Roku

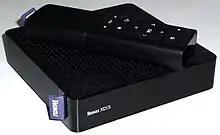
Original form factor XD/S

In August 2010, Roku announced plans to add 1080p video support to the HD-XR. The next month, they released an updated lineup with thinner form factors: a new HD; the XD, with 1080p support; and the XDS, with optical audio, dual-band Wi-Fi, and a USB port. The XD and XDS also included an updated remote.